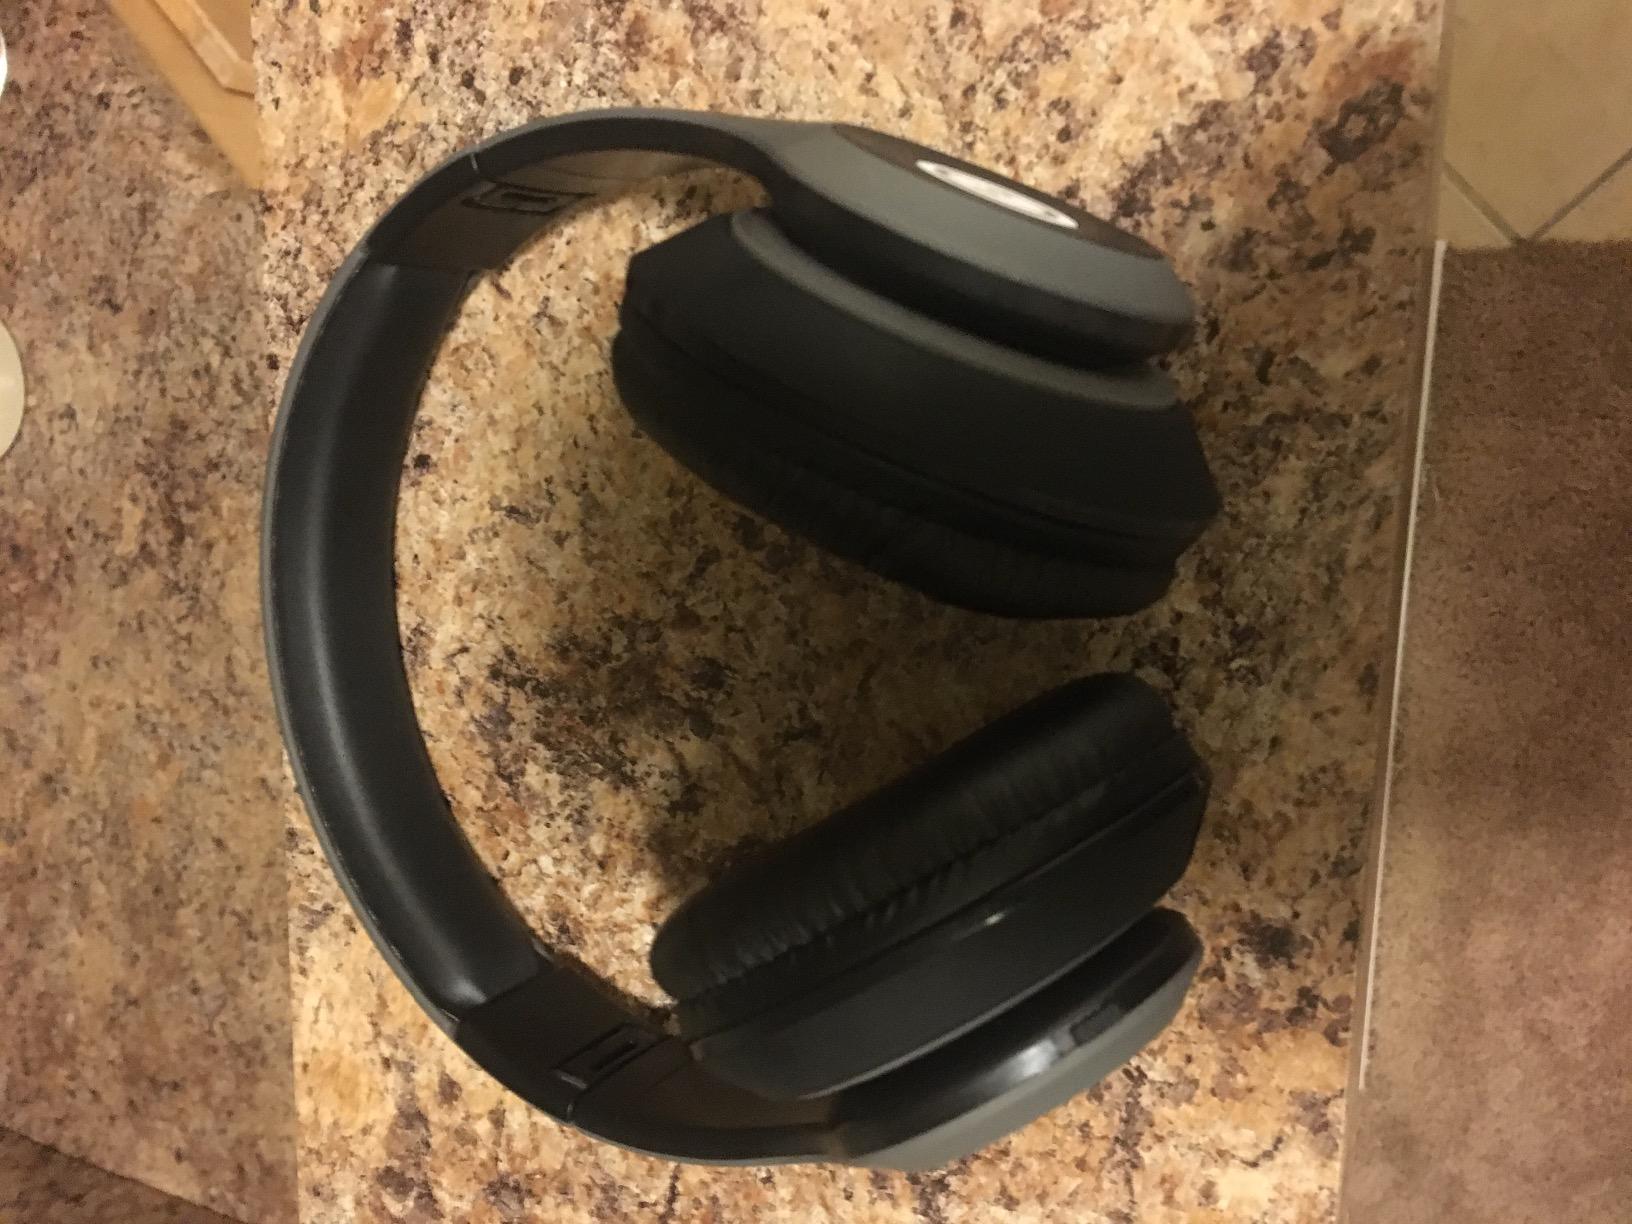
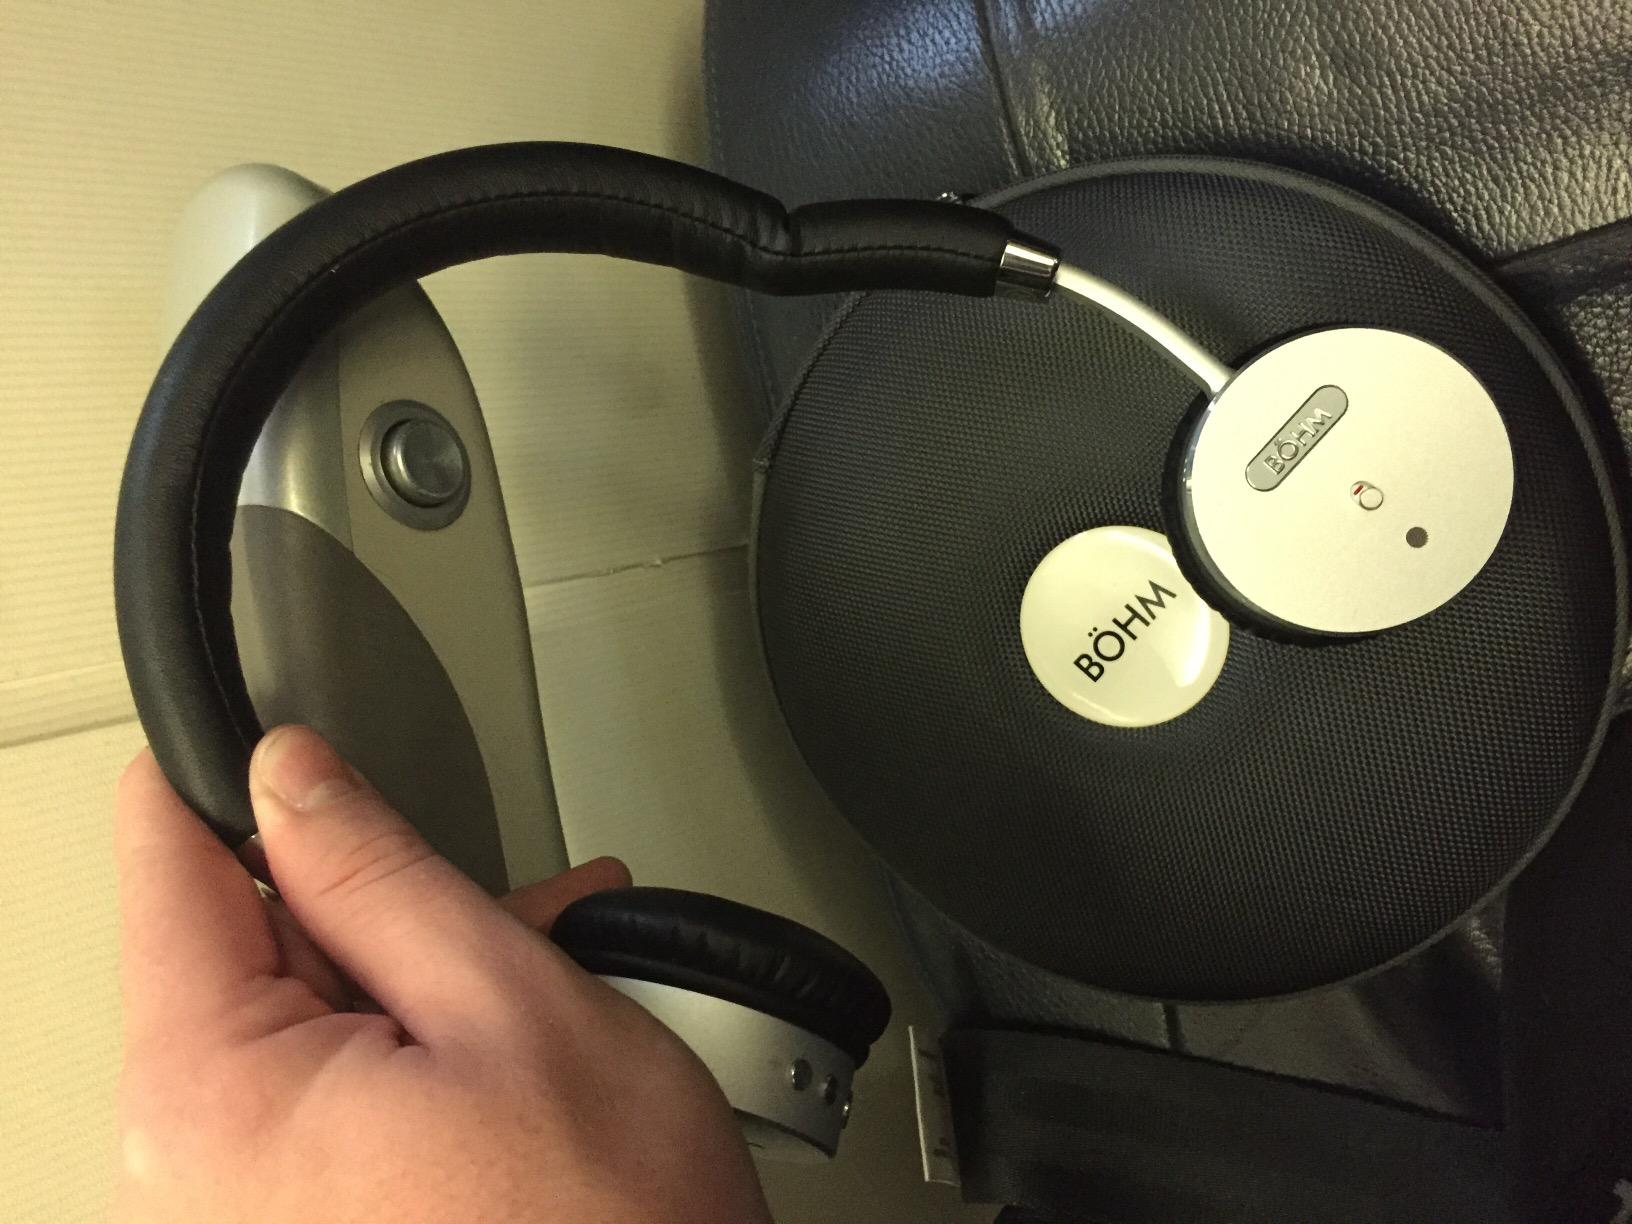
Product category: headphones
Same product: no